Ford Modular engine

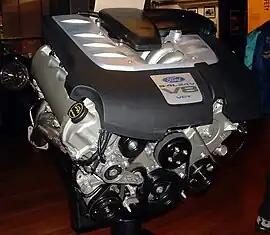
5.4 L 3-valve VCT SOHC "Barra" V8

The Shelby GT500 uses a 4-valve DOHC 5.4 L with an Eaton M122H Roots type supercharger and air-to-liquid intercooler. The GT500 5.4 L shares its high-flow cylinder head castings with the Ford GT, with only minor machining differences, and shares camshafts with the 2003–2004 Ford Mustang SVT Cobra; which have less lift and duration than the Ford GT camshafts. The 2007–2010 GT500 engine used an iron engine block, while the 2011 GT500 5.4 L receives a new aluminum engine block, with Ford's first production application of their patented Plasma Transferred Wire Arc (PTWA) cylinder coating, eliminating the need for pressed in cylinder liners. The PTWA spray apparatus was co-developed by Ford and Flame-Spray Industries of Long Island, New York, for which they received the 2009 IPO National Inventors of the Year Award. The 2011 GT500 engine weighs less than the previous iron-block version, thanks in part to the lack of cast iron cylinder liners. All of the 5.4 L 4-valve engines destined for use in SVT vehicles, such as the Ford GT and Shelby GT500, have been hand-built by technicians at Ford's Romeo, Michigan plant.